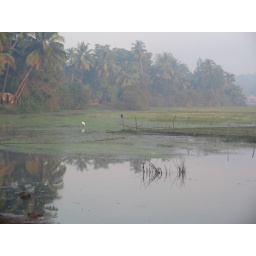
Some birds fishing in the lake